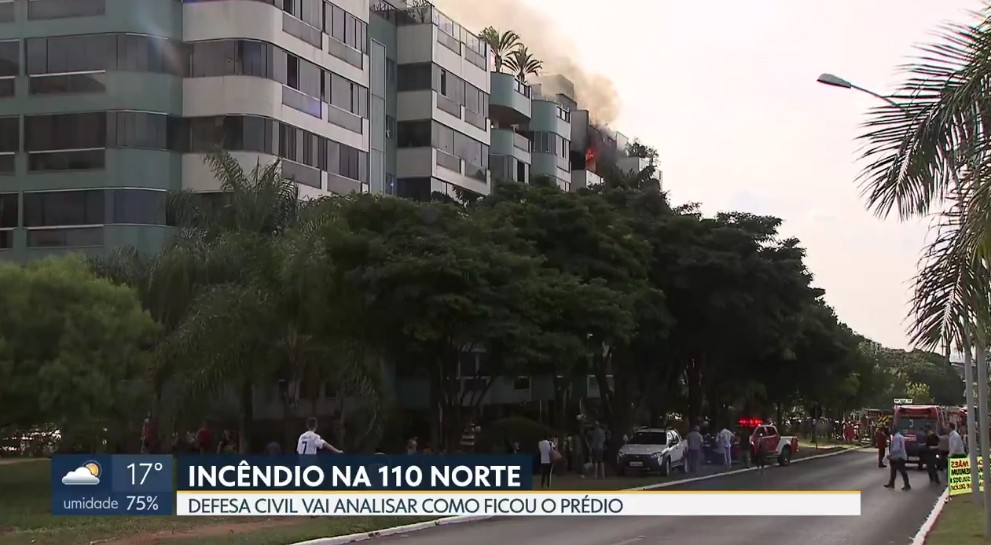
Fire: no
Smoke: yes